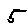
Label: 5